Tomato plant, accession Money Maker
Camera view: vertical (180 deg); turntable rotation: 240 degrees
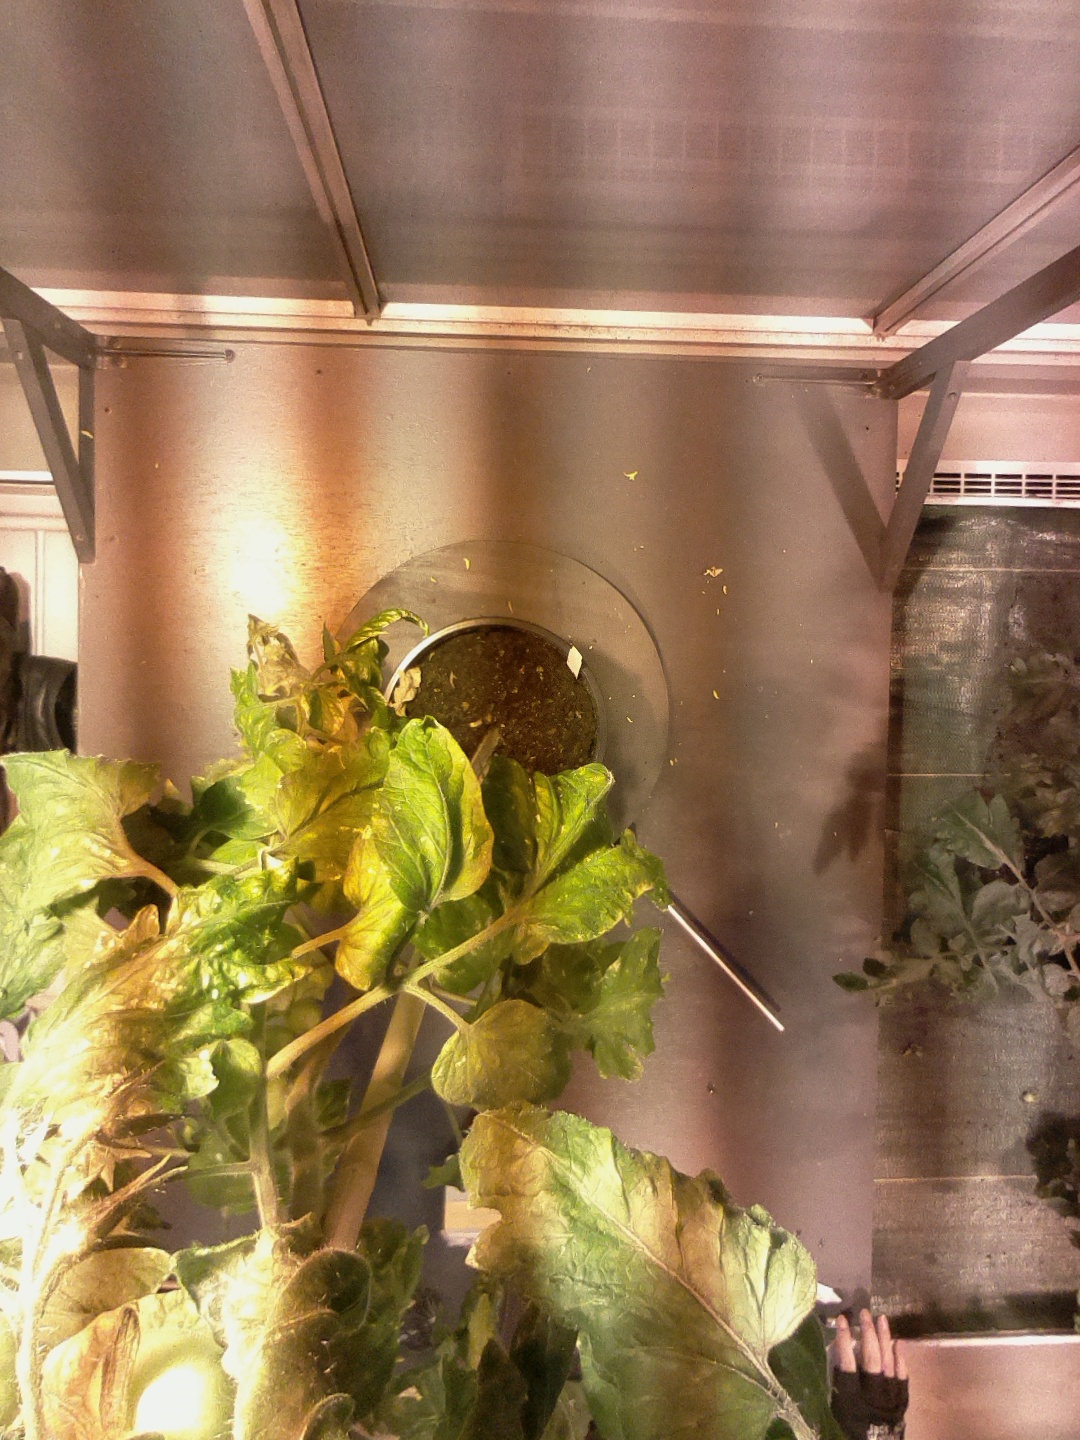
BBCH growth stage 73: 30%-40% of final fruit size